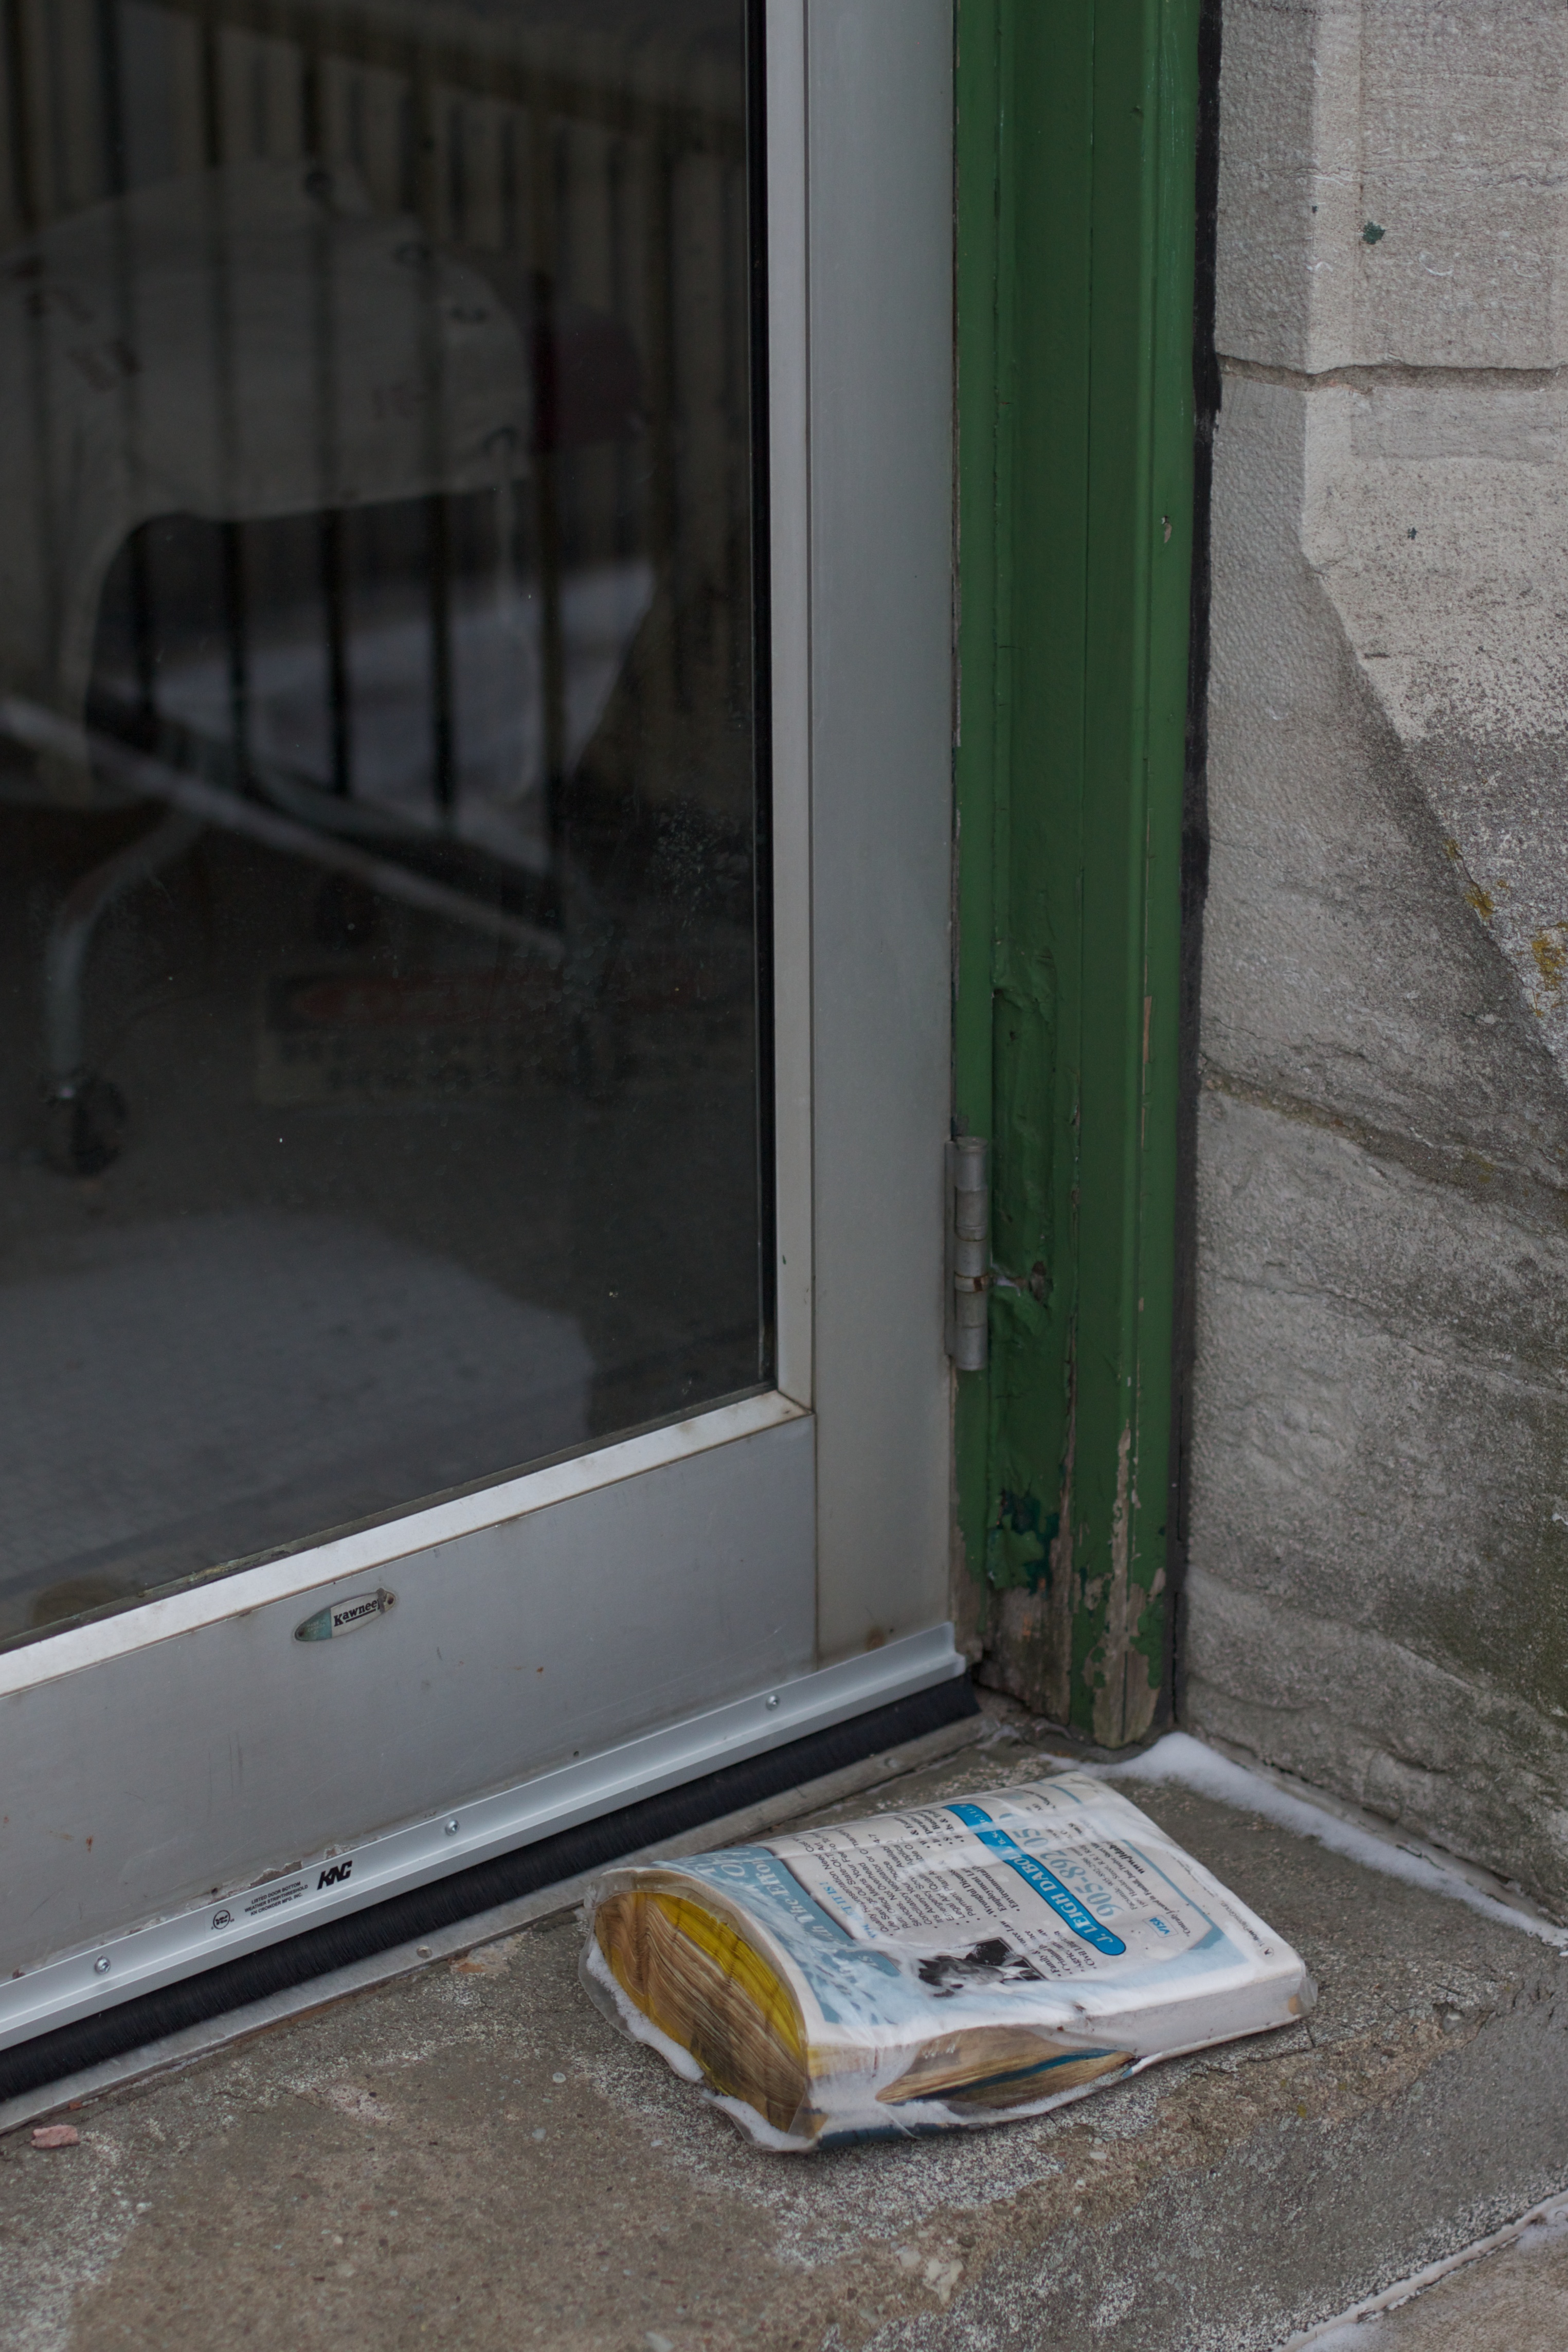
white, house, floor, window, home, wall, green, color, blue, furniture, door, interior design, flooring